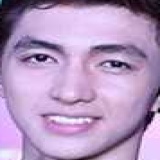
diễn viên Bình An